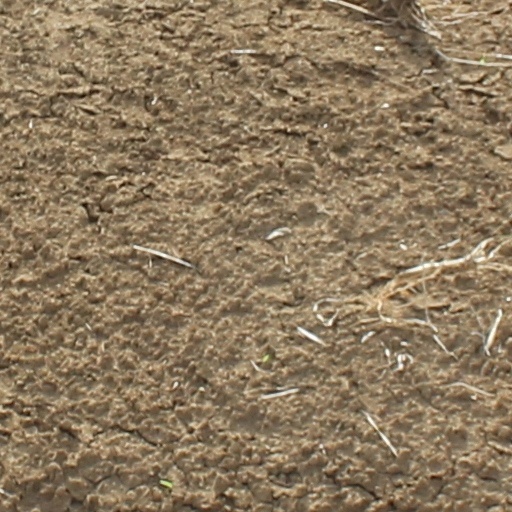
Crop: wheat